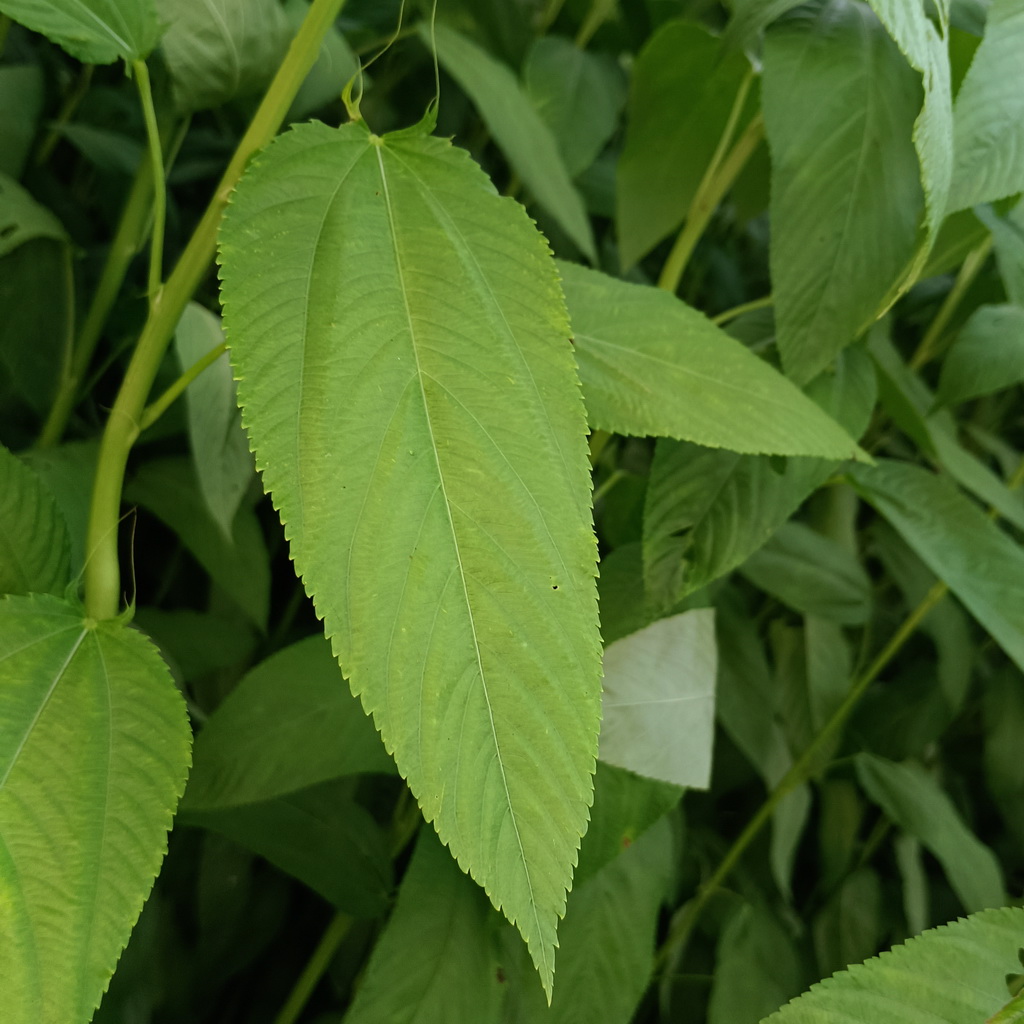
Label: Fresh